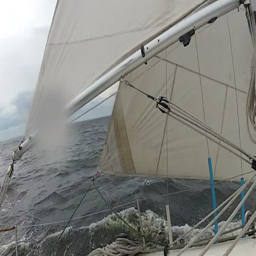
the yacht floats by the storming sea